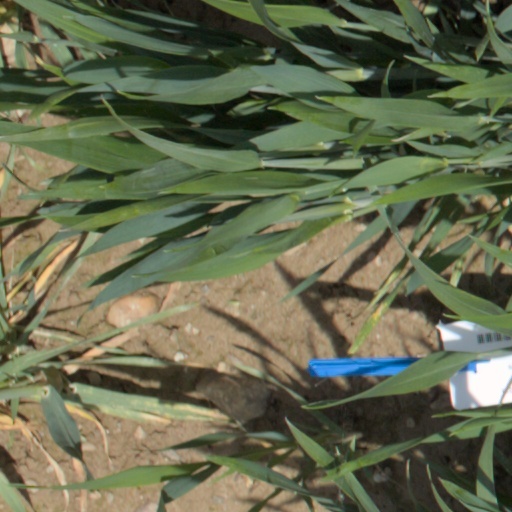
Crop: wheat